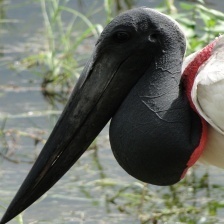
Species: JABIRU
Scientific name: JABIRU MYCTERIA
ImageNet parent category: white_stork